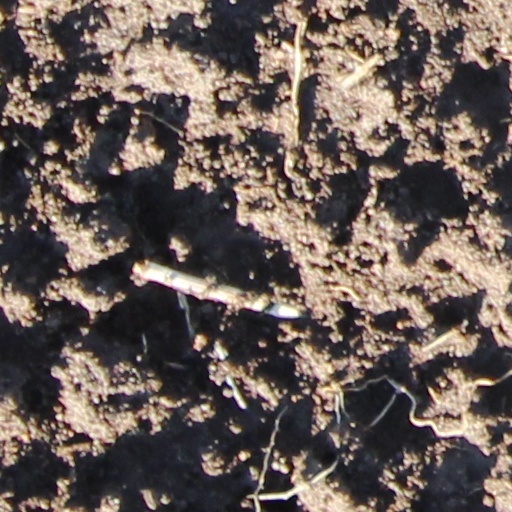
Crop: wheat